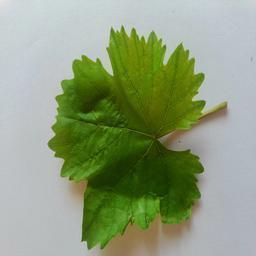
Label: Healthy Leaves